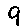
Label: 9